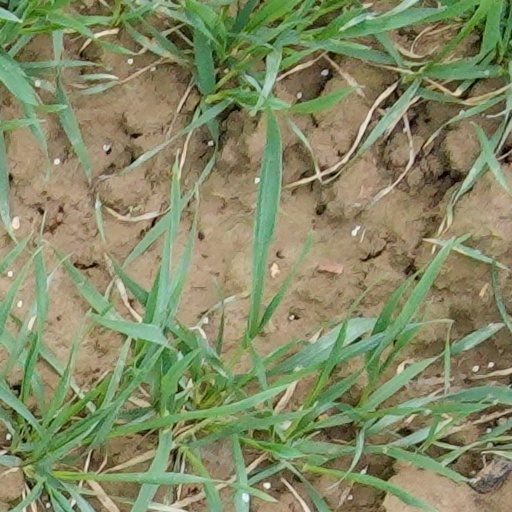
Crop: wheat